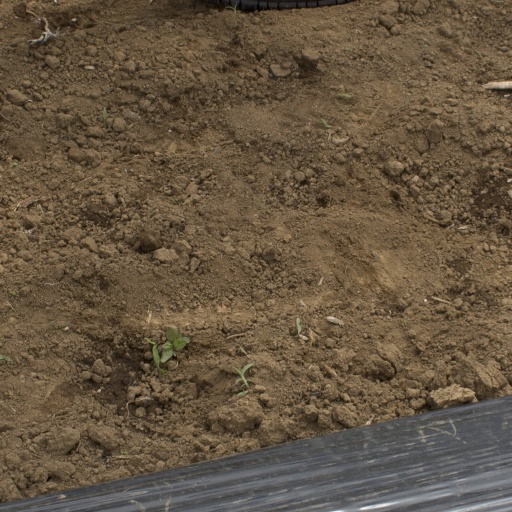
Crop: Jerusalem artichoke